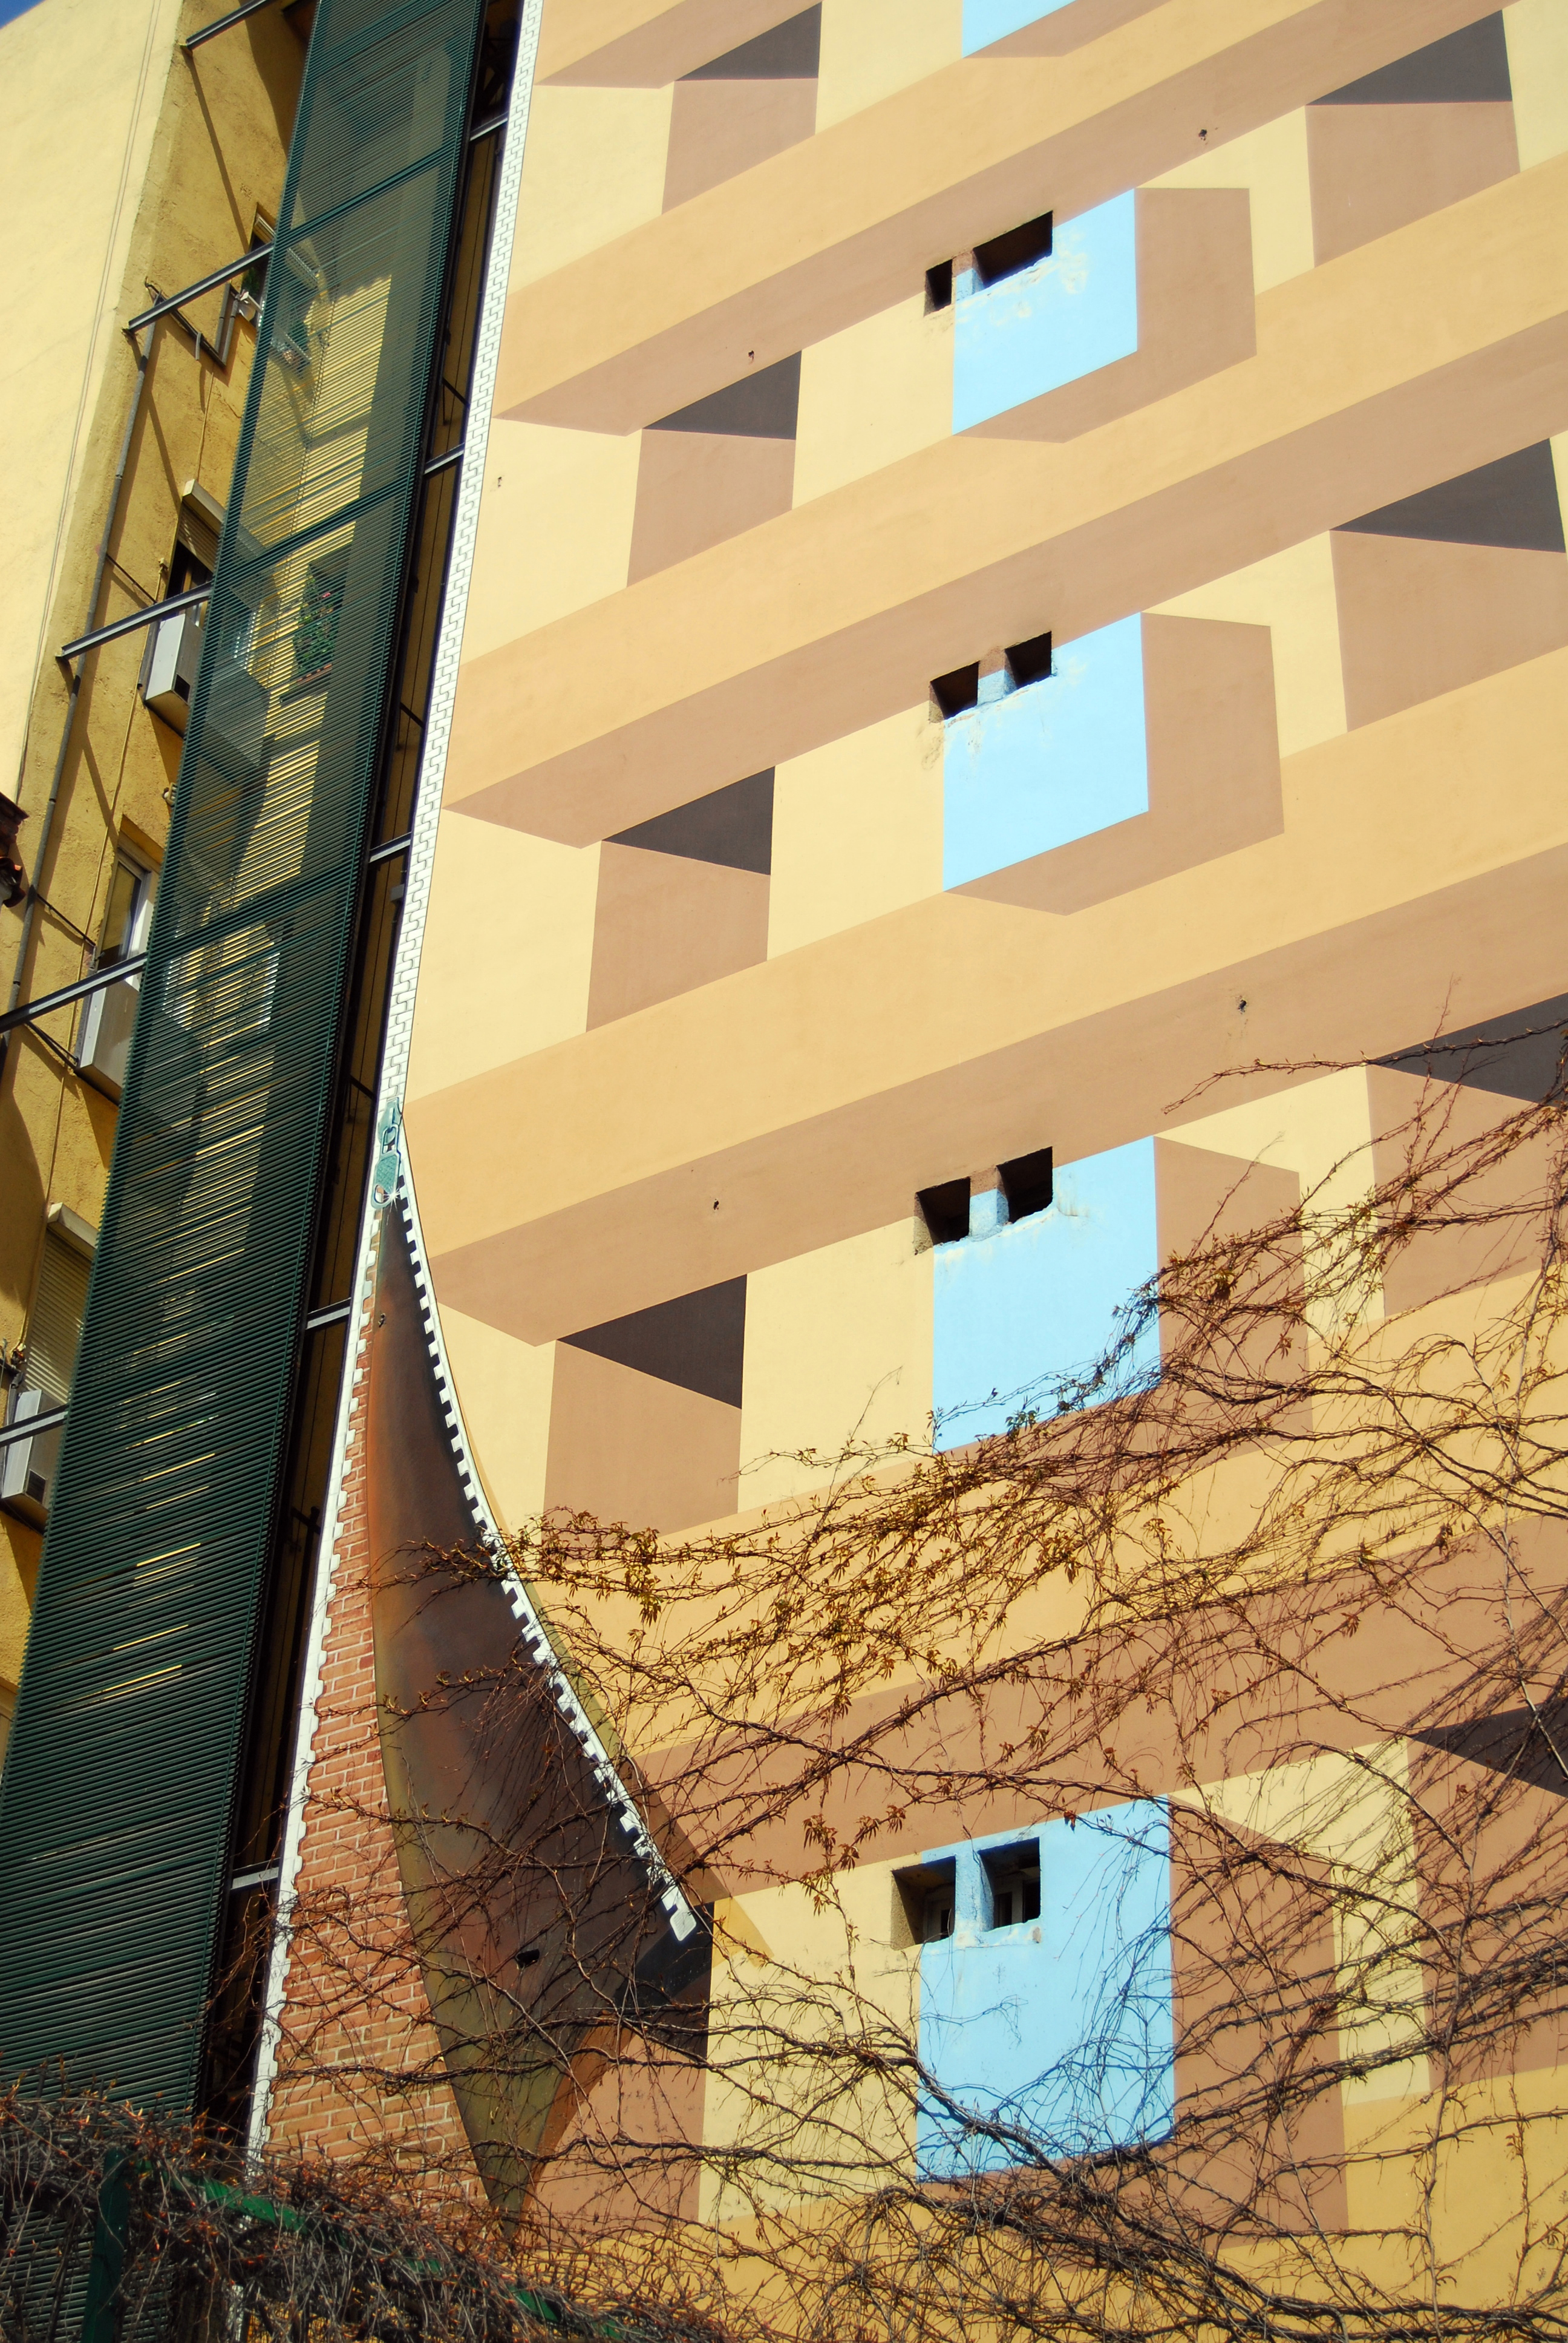
architecture, wood, house, skyscraper, wall, europe, line, color, facade, brick, tower block, creativecommons, art, spain, espagne, design, madrid, symmetry, stock, ccby, 2d, carloszgz, cmstoolsphotoring, freeculturalworks, openlicense, freepictures, europa, notags, shape, espana, neighbourhood, urban area, residential area